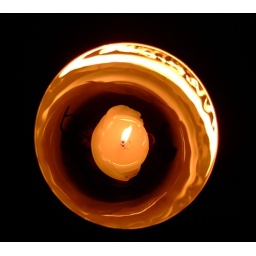
Advent - candle in a glass